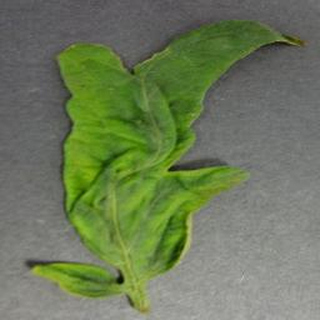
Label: tomato_yellow_leaf_curl_virus